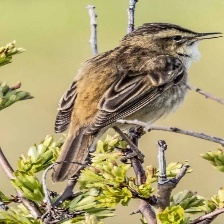
Species: AUSTRAL CANASTERO
Scientific name: ASTHENES ANTHOIDES